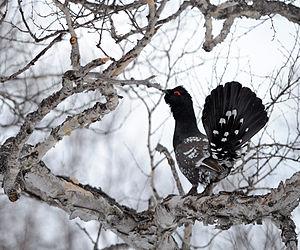
La réserve naturelle Djerguinski est un zapovednik situé dans le raion de Kouroumkan en Bouriatie. La réserve a été créée en 1992 en partant de ce qui existait à cet endroit depuis 1974 : le complexe de l'État dénommé zakaznik Djerguinski. Le bâtiment administratif central se trouve dans le village de Maïski à 40 km de la frontière sud de la réserve.
Les tétras, lagopèdes et gélinottes sont un groupe de Galliformes de taille moyenne à grande, adaptés aux zones tempérées et boréales de l’Hémisphère Nord. Certaines espèces sont connues pour leurs parades collectives. Vingt espèces sont actuellement acceptées, quatre existent en France, le grand tétras, le tétras lyre, le lagopède alpin et la gélinotte des bois.